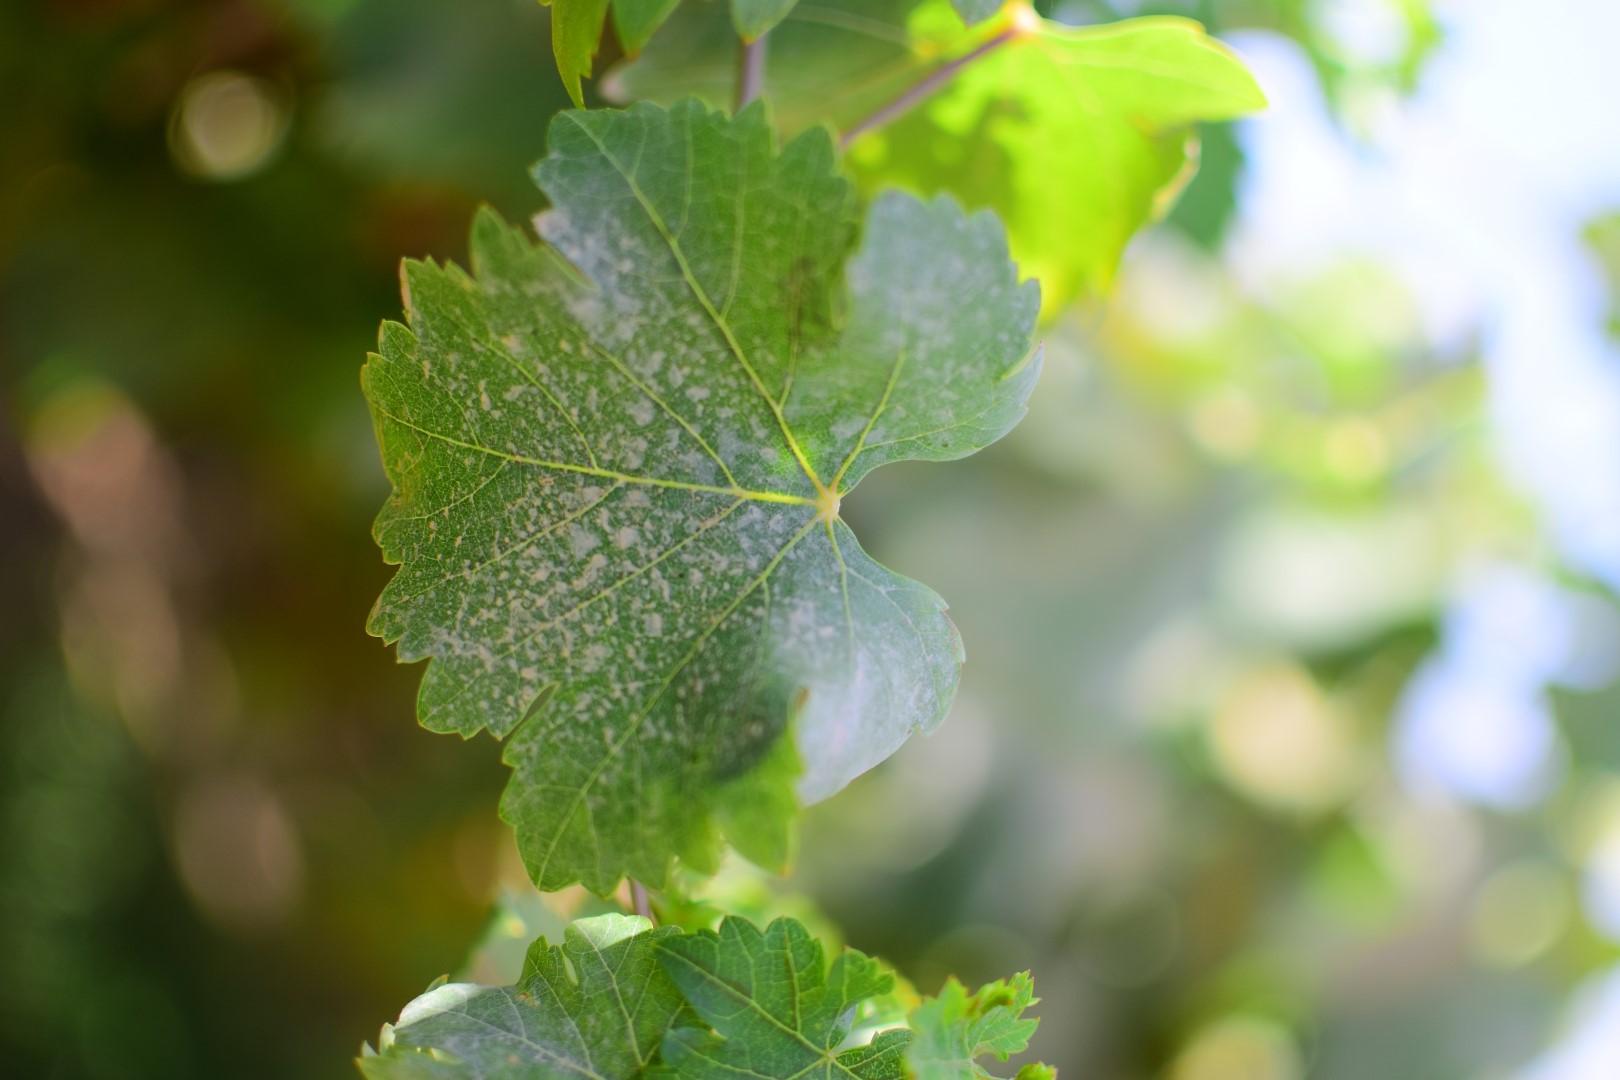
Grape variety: Shdah